African Americans in Virginia

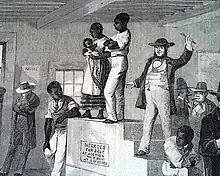
Slave auction in Virginia, 1861

The first twenty African slaves from Angola landed in Virginia in 1619 on a Portuguese slave ship. Lynchings, racial segregation and white supremacy were prevalent in Virginia. The first African slaves arrived in the British colony Jamestown, Virginia and were then bought by English colonists.